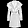
Label: Coat